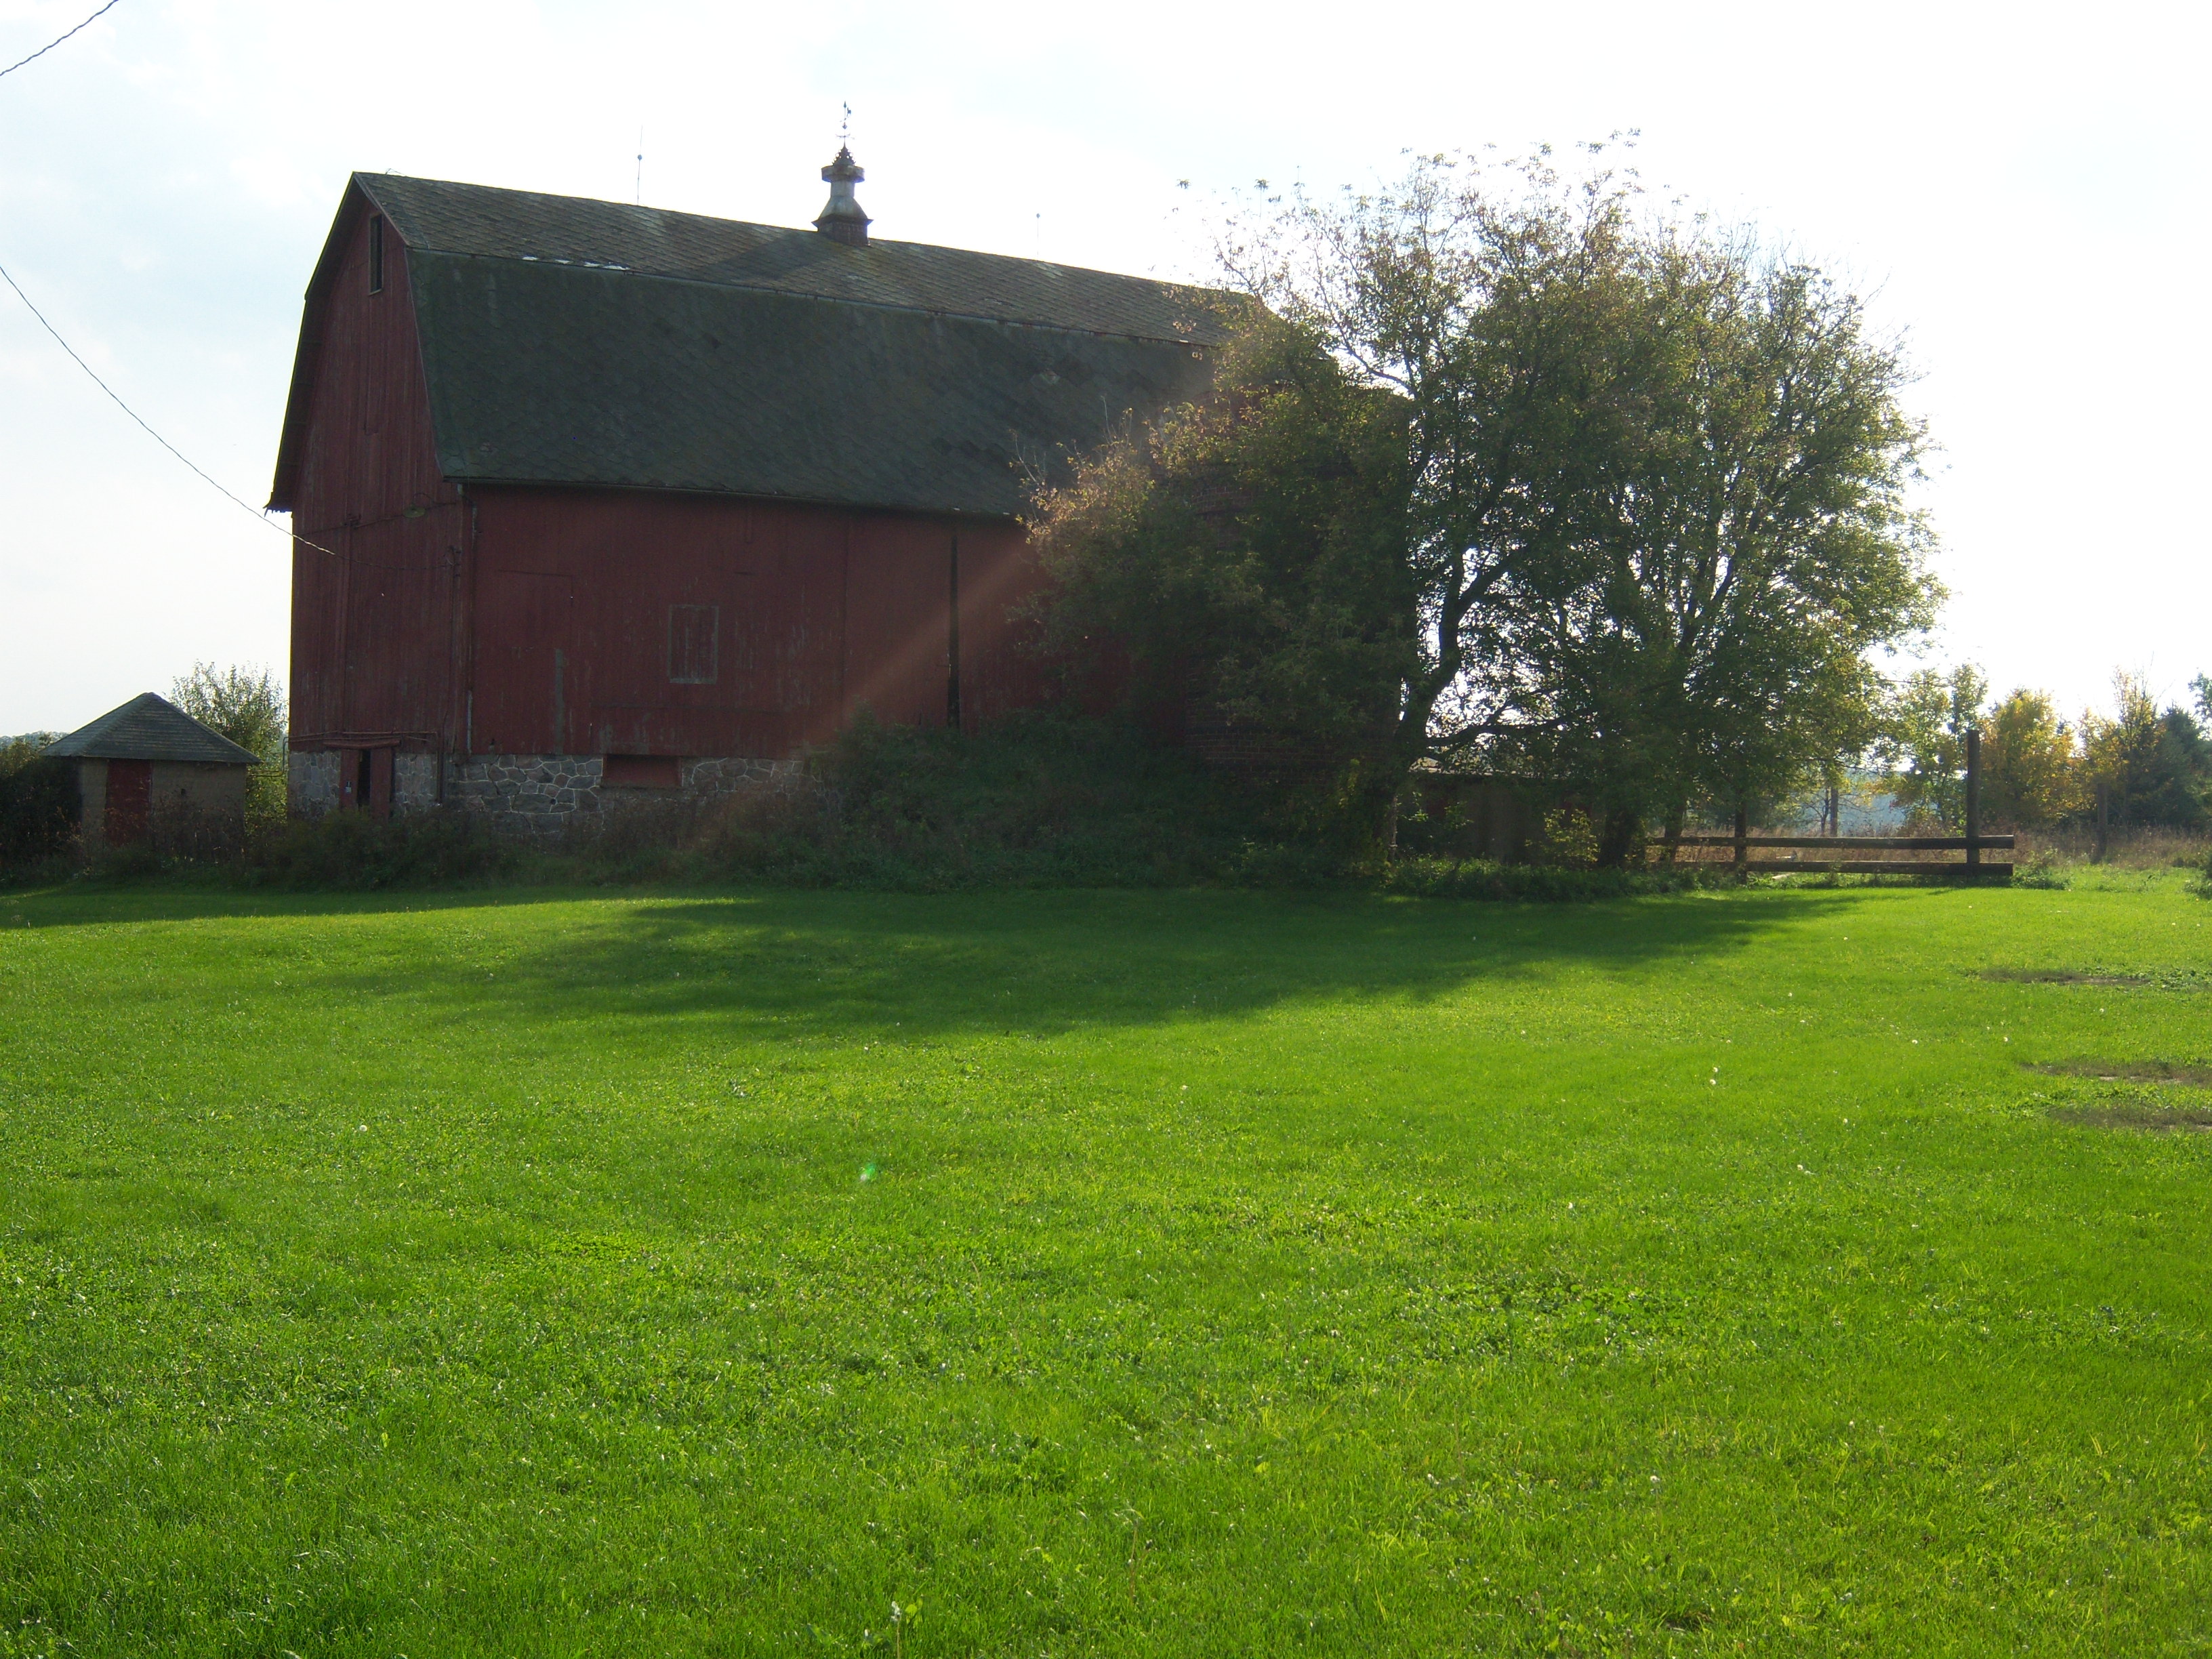
grass, farm, lawn, meadow, building, barn, pasture, farms, barns, estate, racinecounty, doverwisconsin, rural area